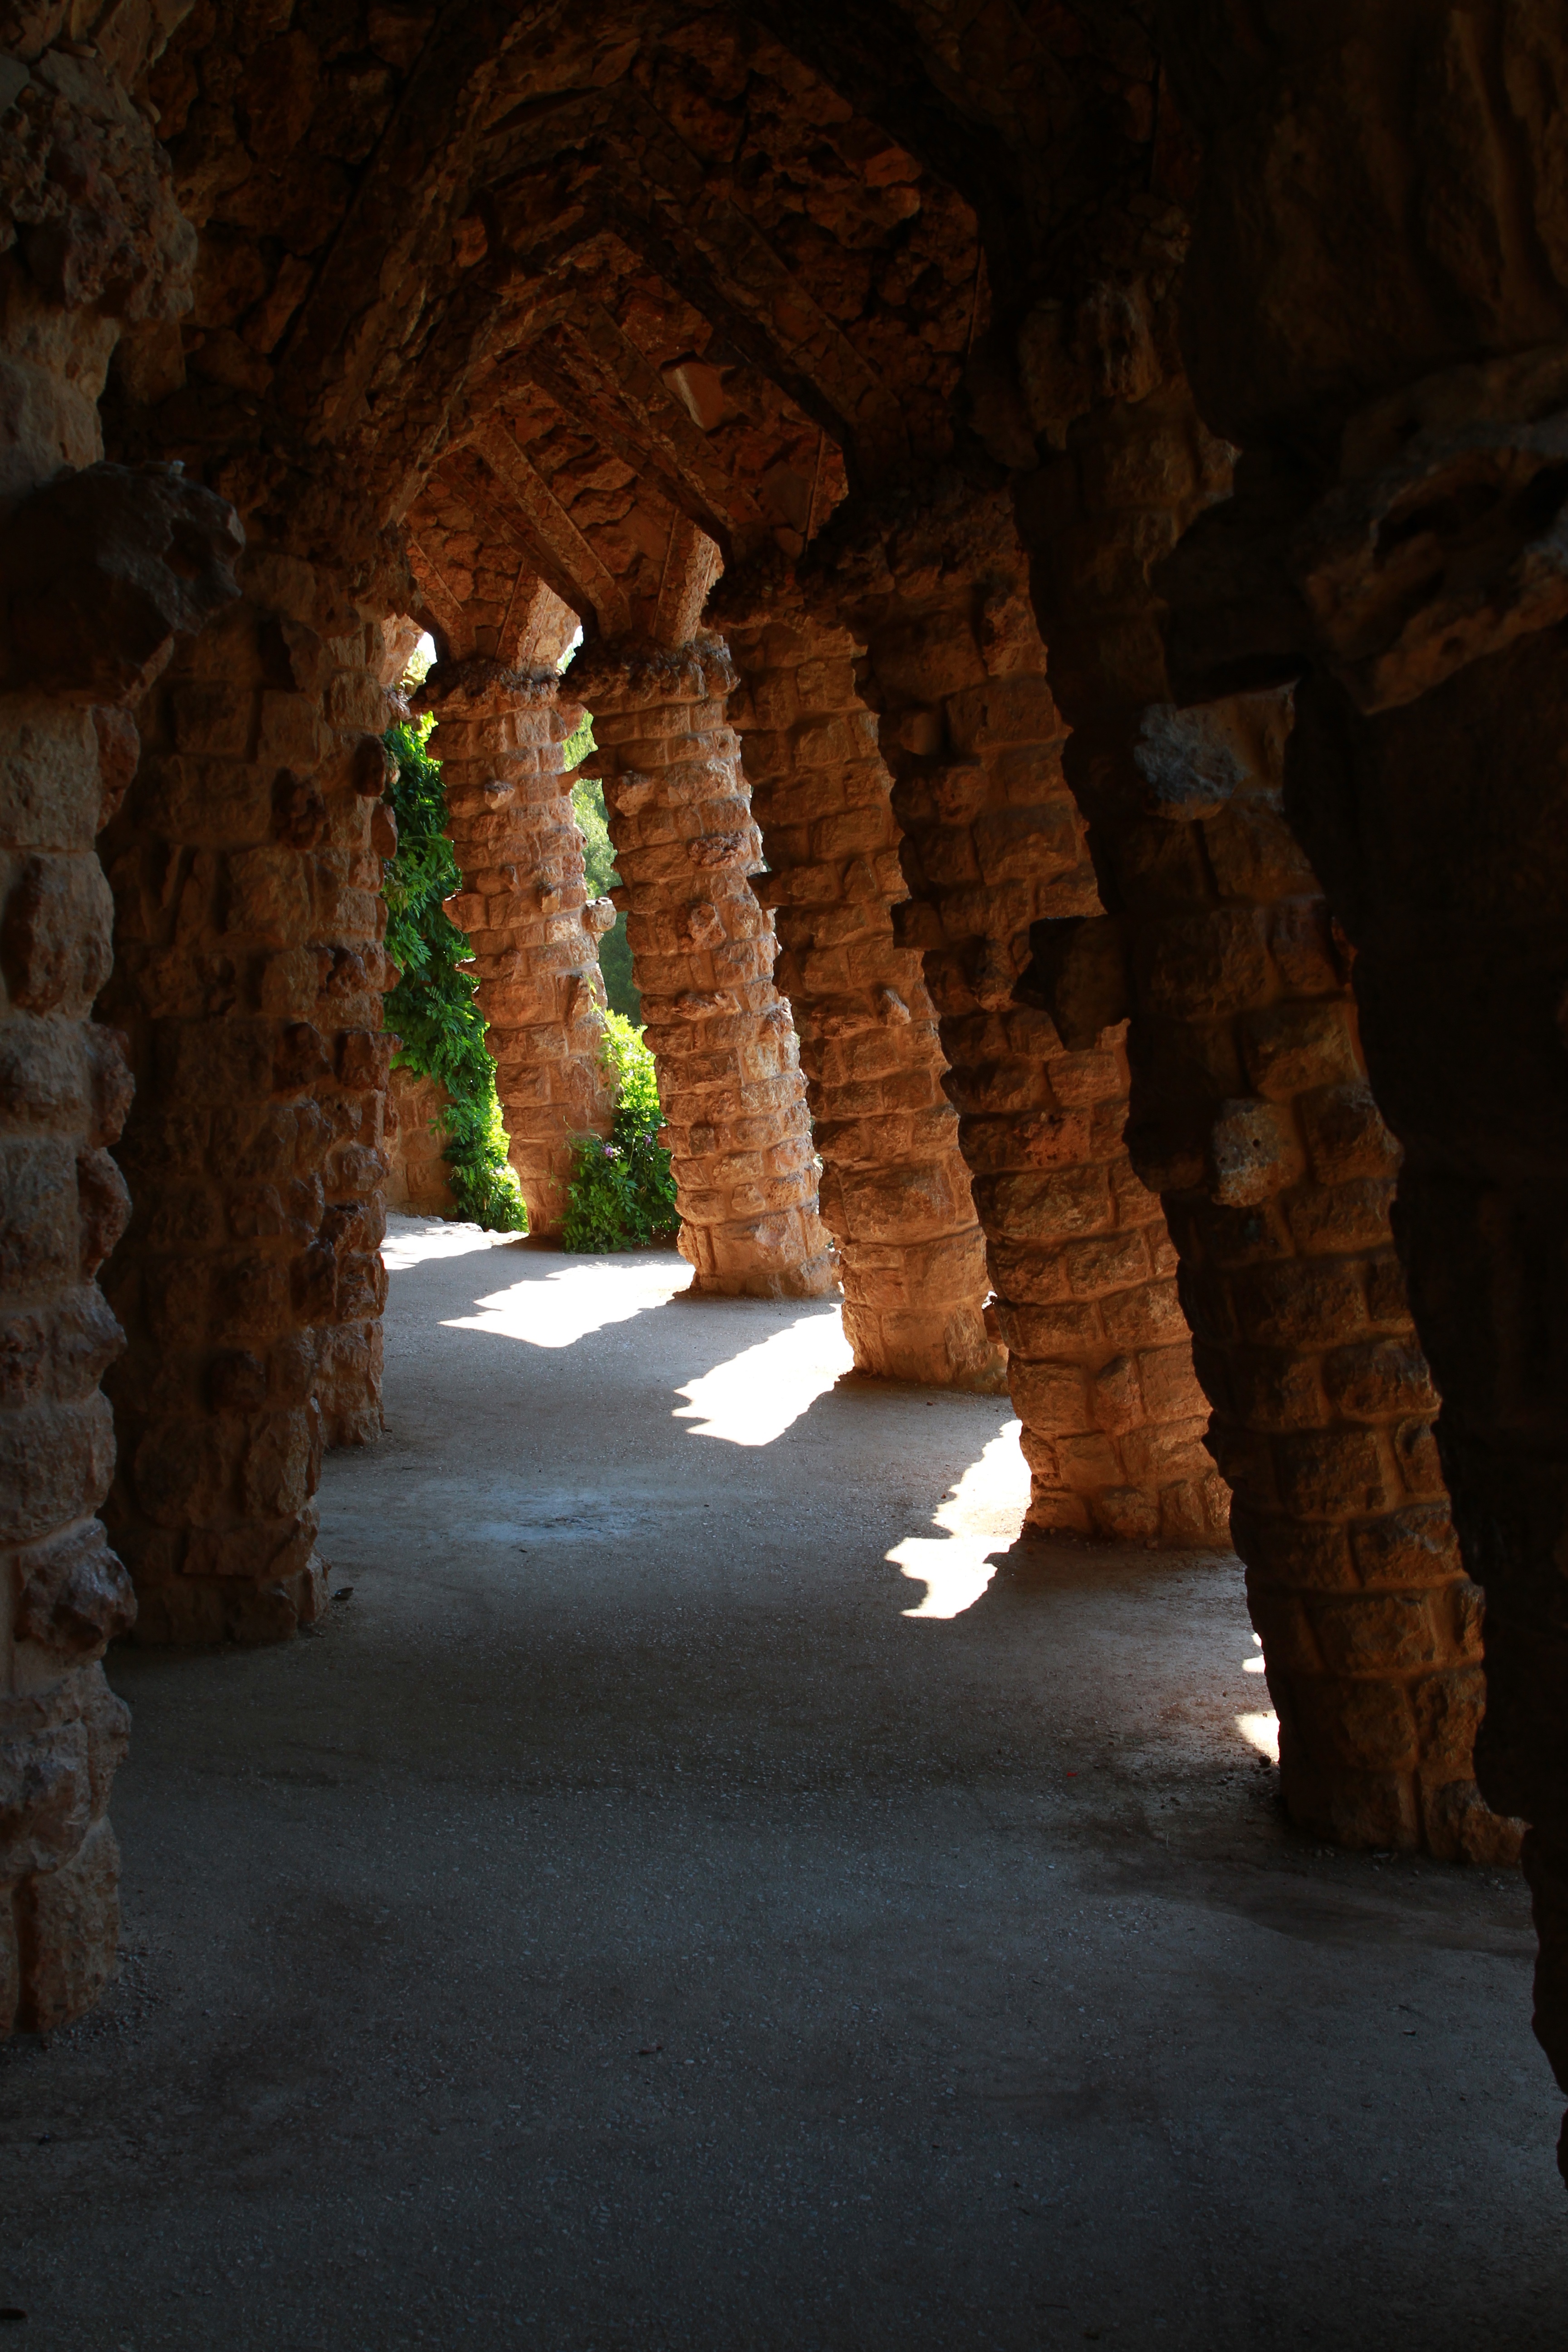
pathway, rock, architecture, formation, arch, cave, darkness, garden, spain, temple, ruins, archway, arches, monastery, gaudi, park guell, ancient history